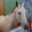
Label: horse